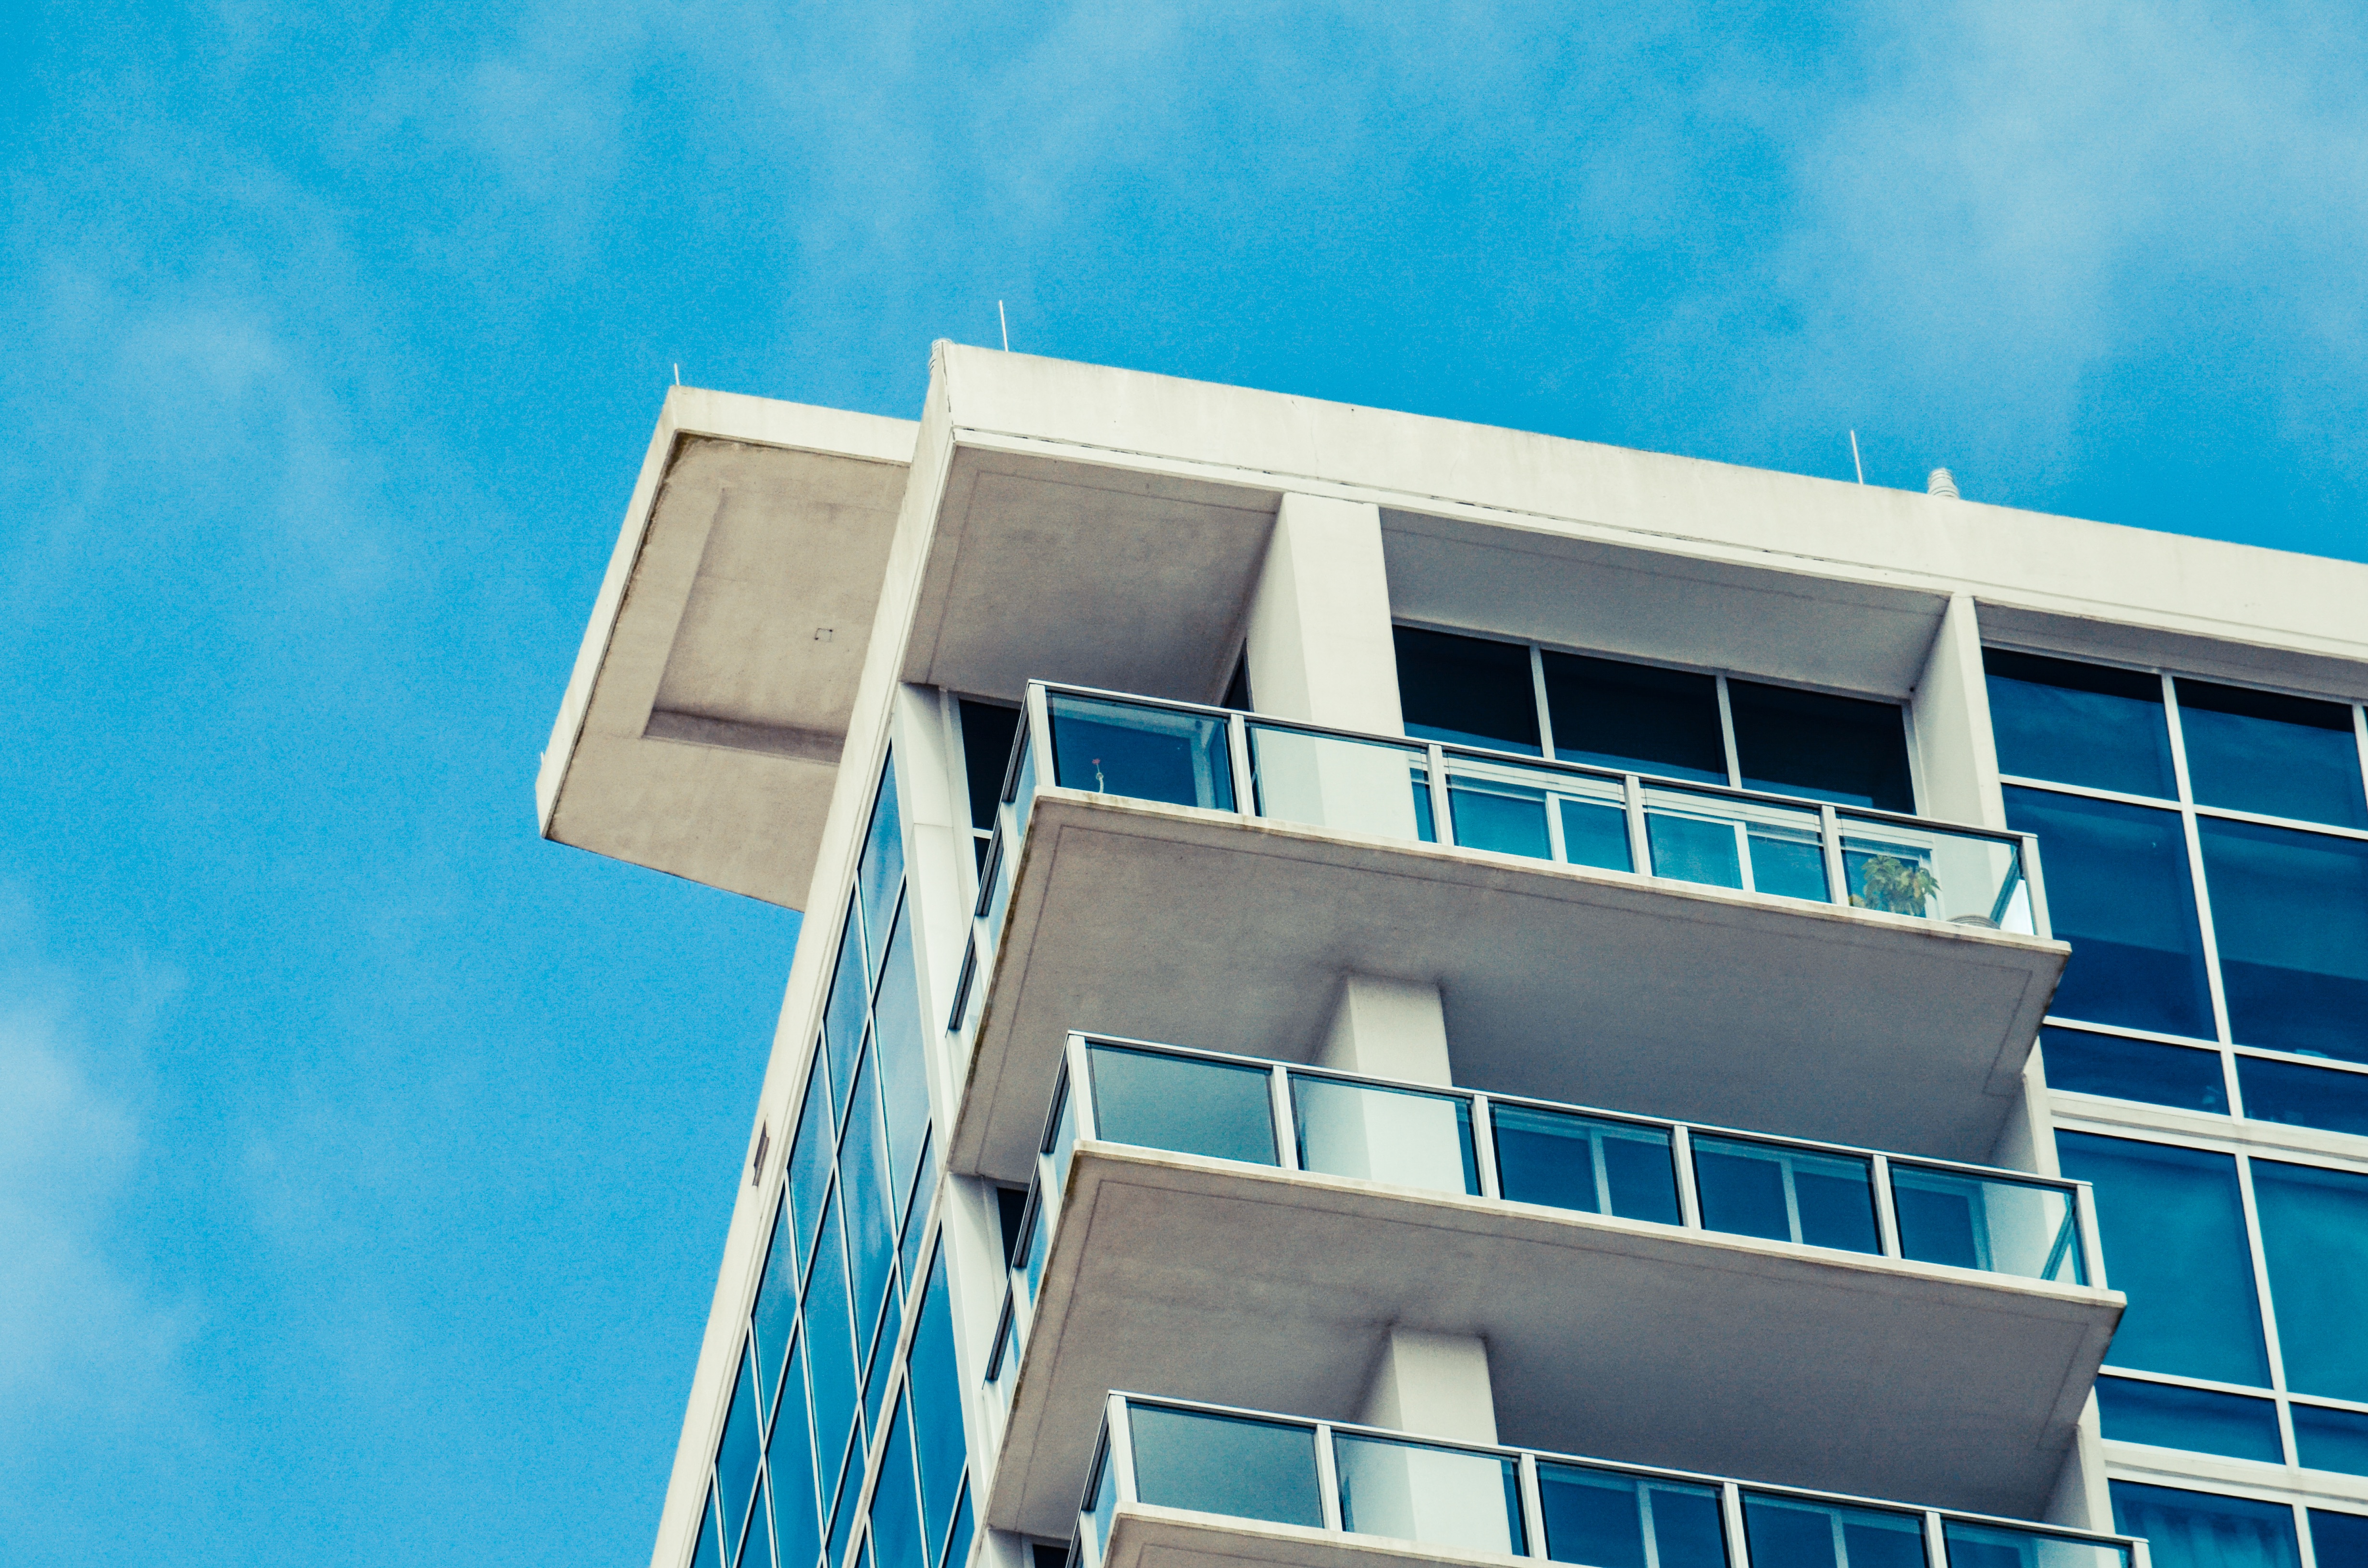
architecture, house, window, home, facade, blue, professional, tower block, condominium, daylighting, residential area